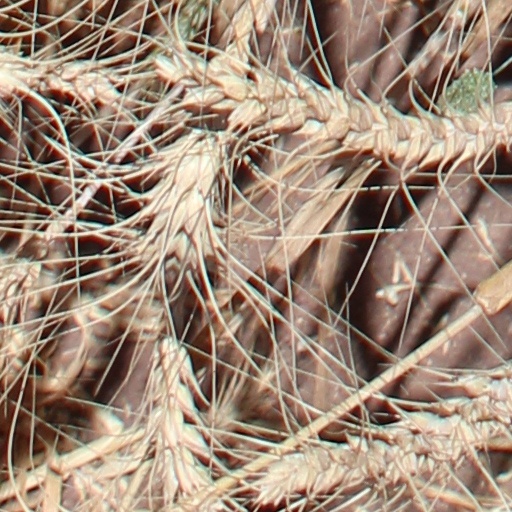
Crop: wheat